Jordan Houghton

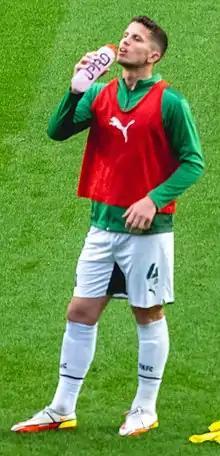
Houghton with Plymouth Argyle

Jordan Alexander Houghton (born 5 November 1995) is an English professional footballer who plays as a defensive midfielder for club Stevenage.